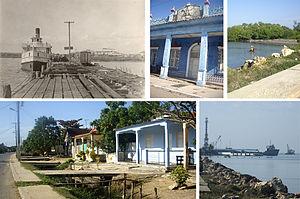
Batabanó est une ville et une municipalité de Cuba dans la province de Mayabeque.